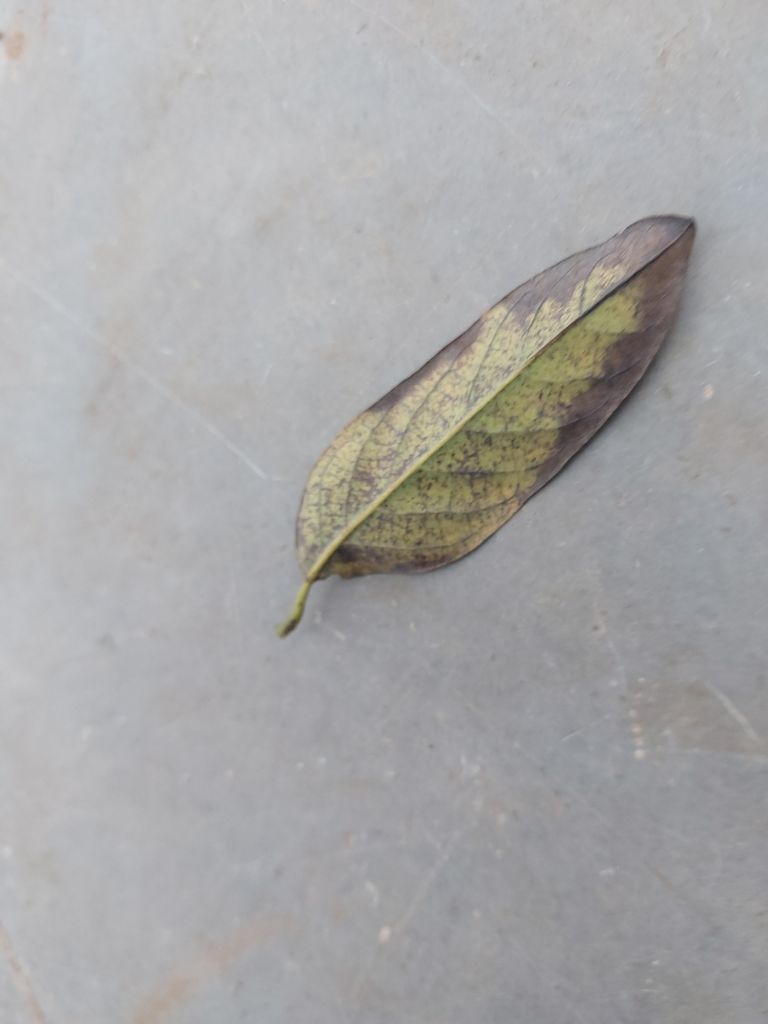
Disease label: Leaf spot on Leaves